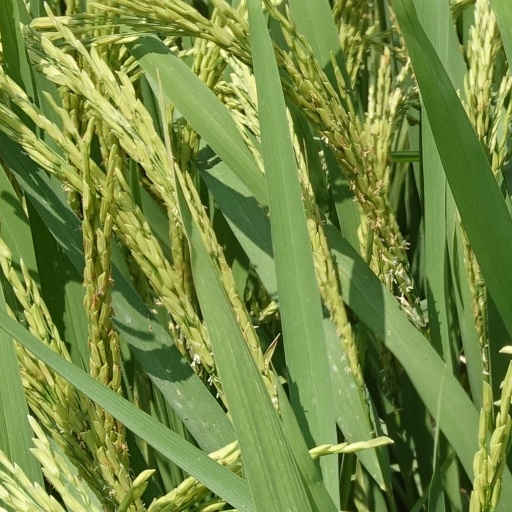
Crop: rice